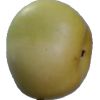
Label: Apple 6